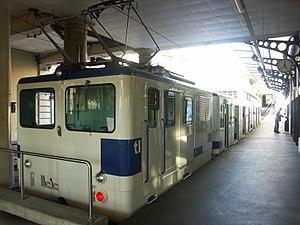
Le métro de Lausanne est l'un des systèmes de transport en commun desservant la ville suisse de Lausanne et son agglomération, dans le canton de Vaud. Exploité par les Transports publics de la région lausannoise, il comporte deux lignes aux caractéristiques et aux histoires très différentes, totalisant près de 14 km. En 2018, le métro transporte 45,356 millions de voyageurs.
La ligne M2 du métro de Lausanne est une des deux lignes du métro de Lausanne. Cette première et unique ligne de métro automatique de Suisse, ouverte en 2008, relie aujourd'hui la station Ouchy-Olympique au sud, à la station Croisettes, au nord. Avec une longueur de 5,95 kilomètres, elle constitue une voie de communication nord-sud majeure pour la ville : c'est la ligne de métro la plus fréquentée du réseau avec 31,460 millions de voyageurs en 2018.